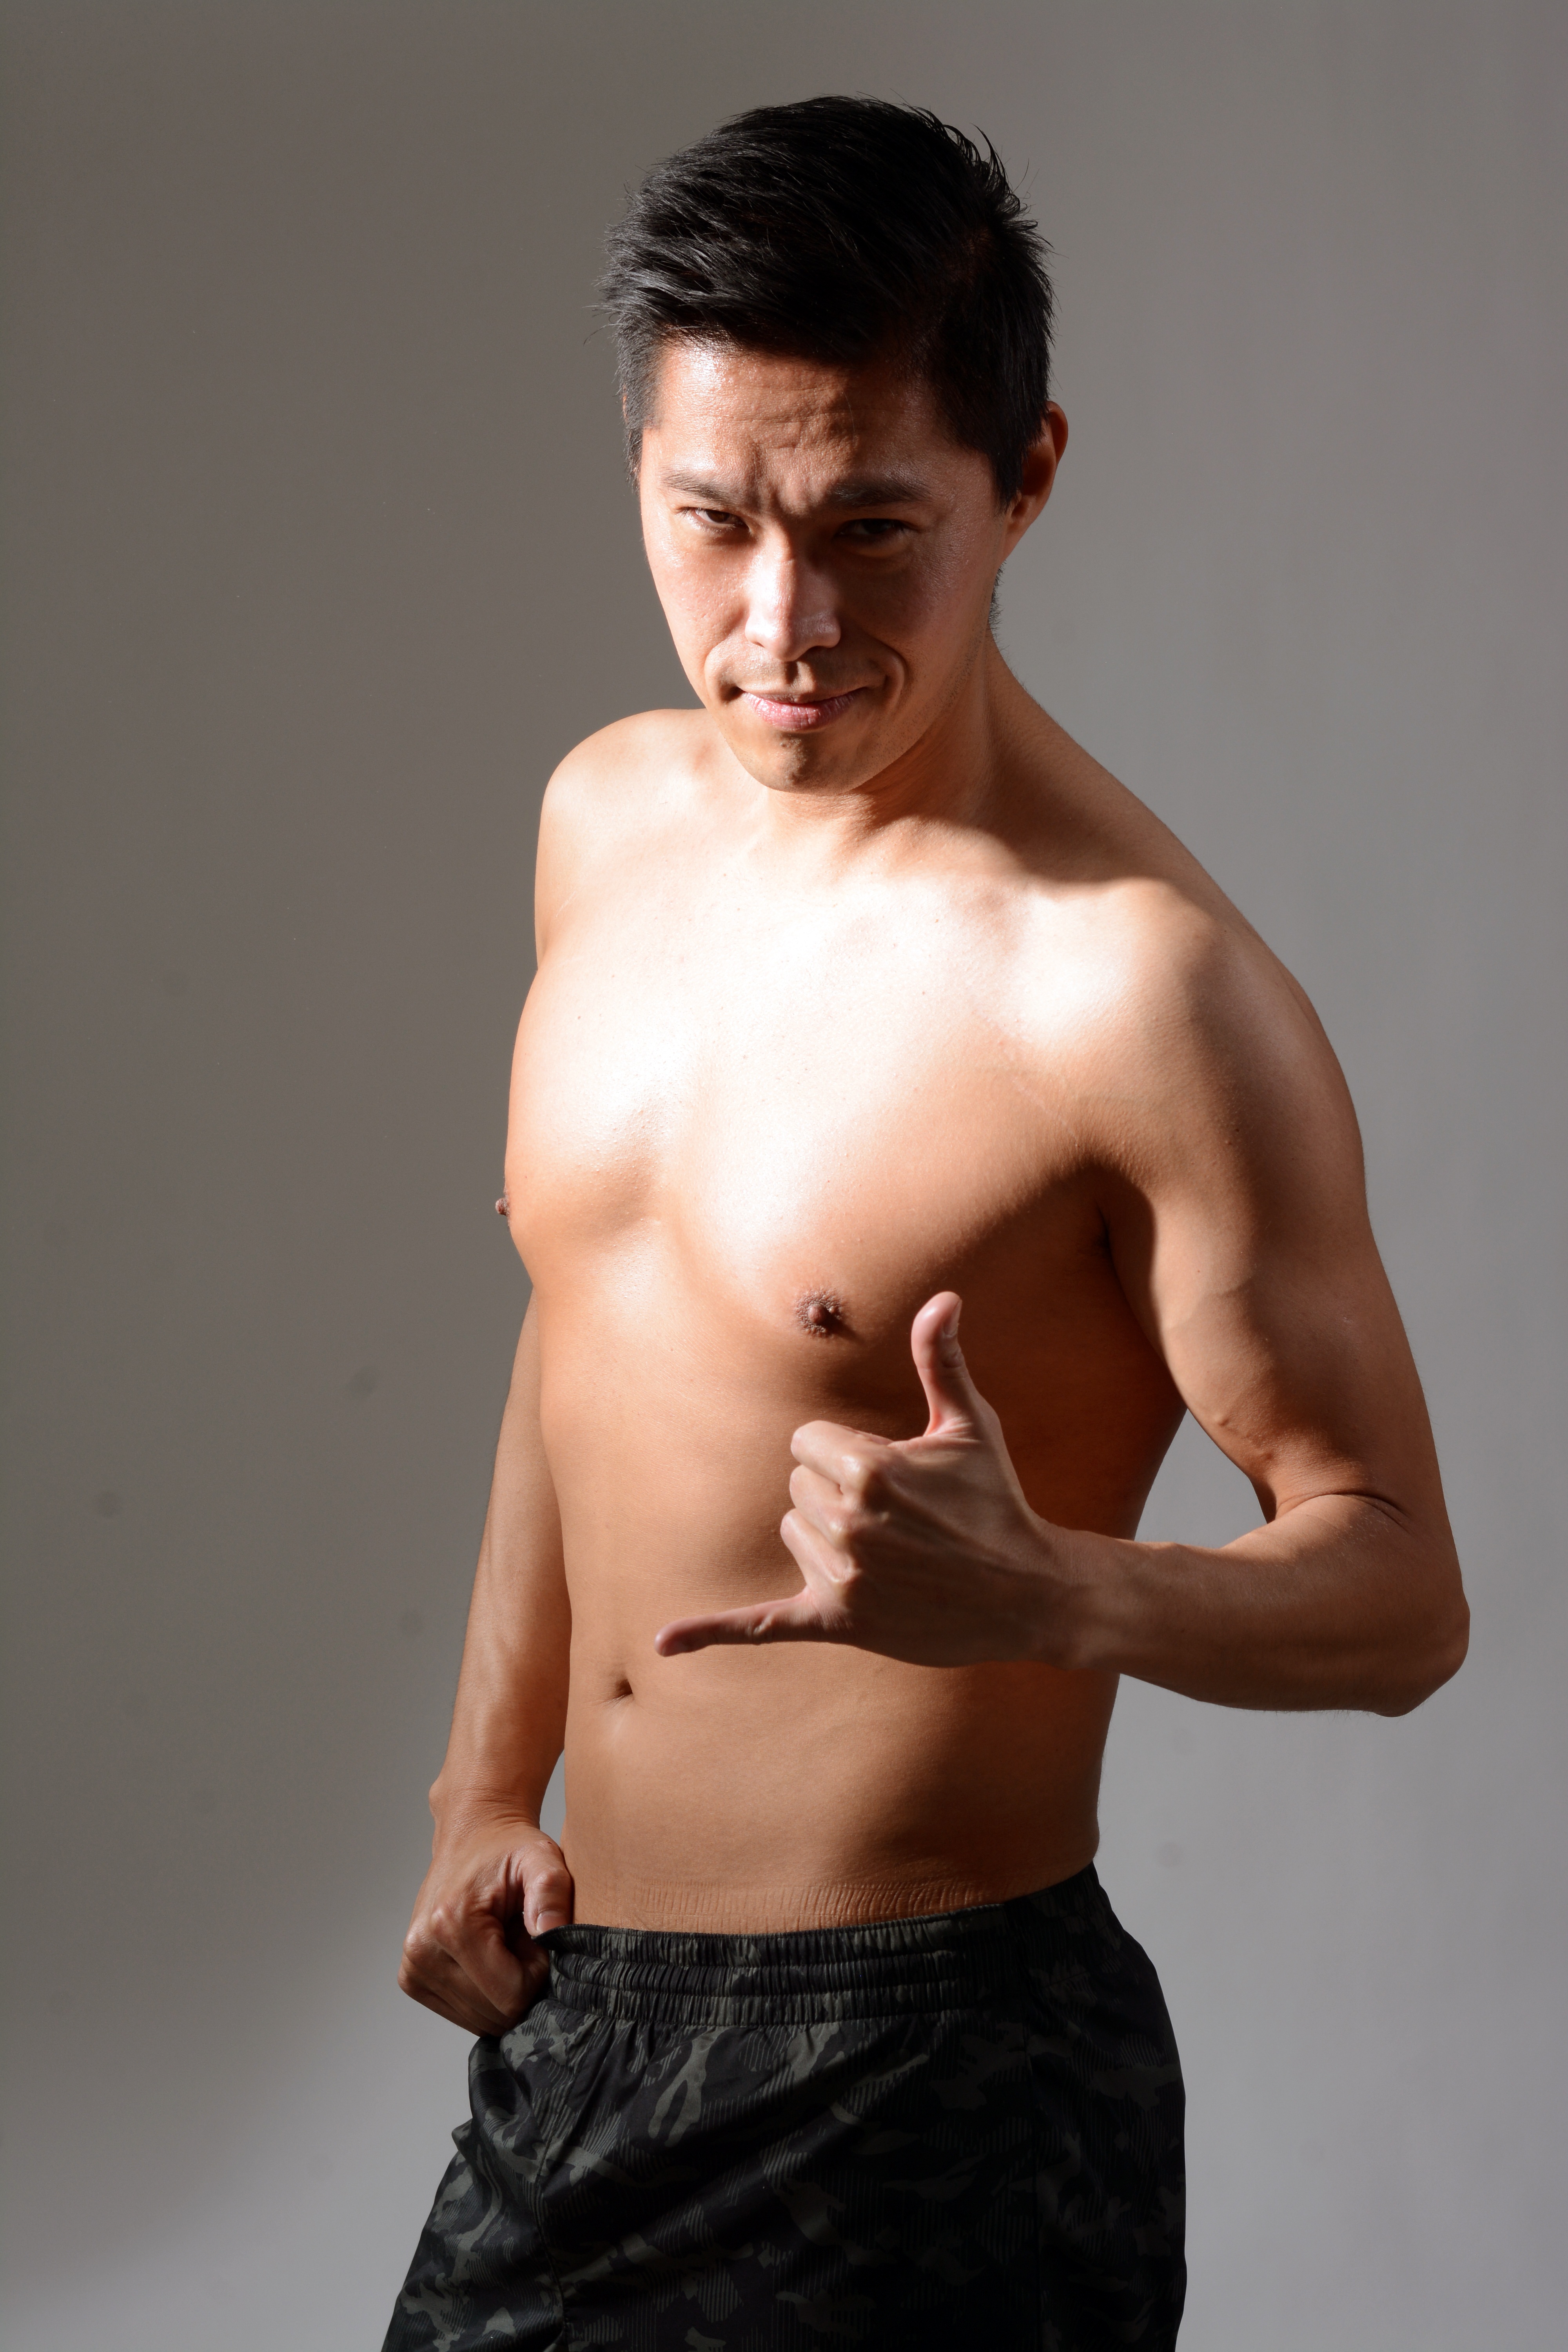
man, person, hair, sport, trunk, male, asian, model, exercise, arm, fitness, hairstyle, muscle, chest, human body, shirtless, black hair, men, dumbbells, body, abdomen, photo shoot, pilates, face man, body man, dumbbell exercise, so top, asian american, sense, barechestedness, art model, active undergarment